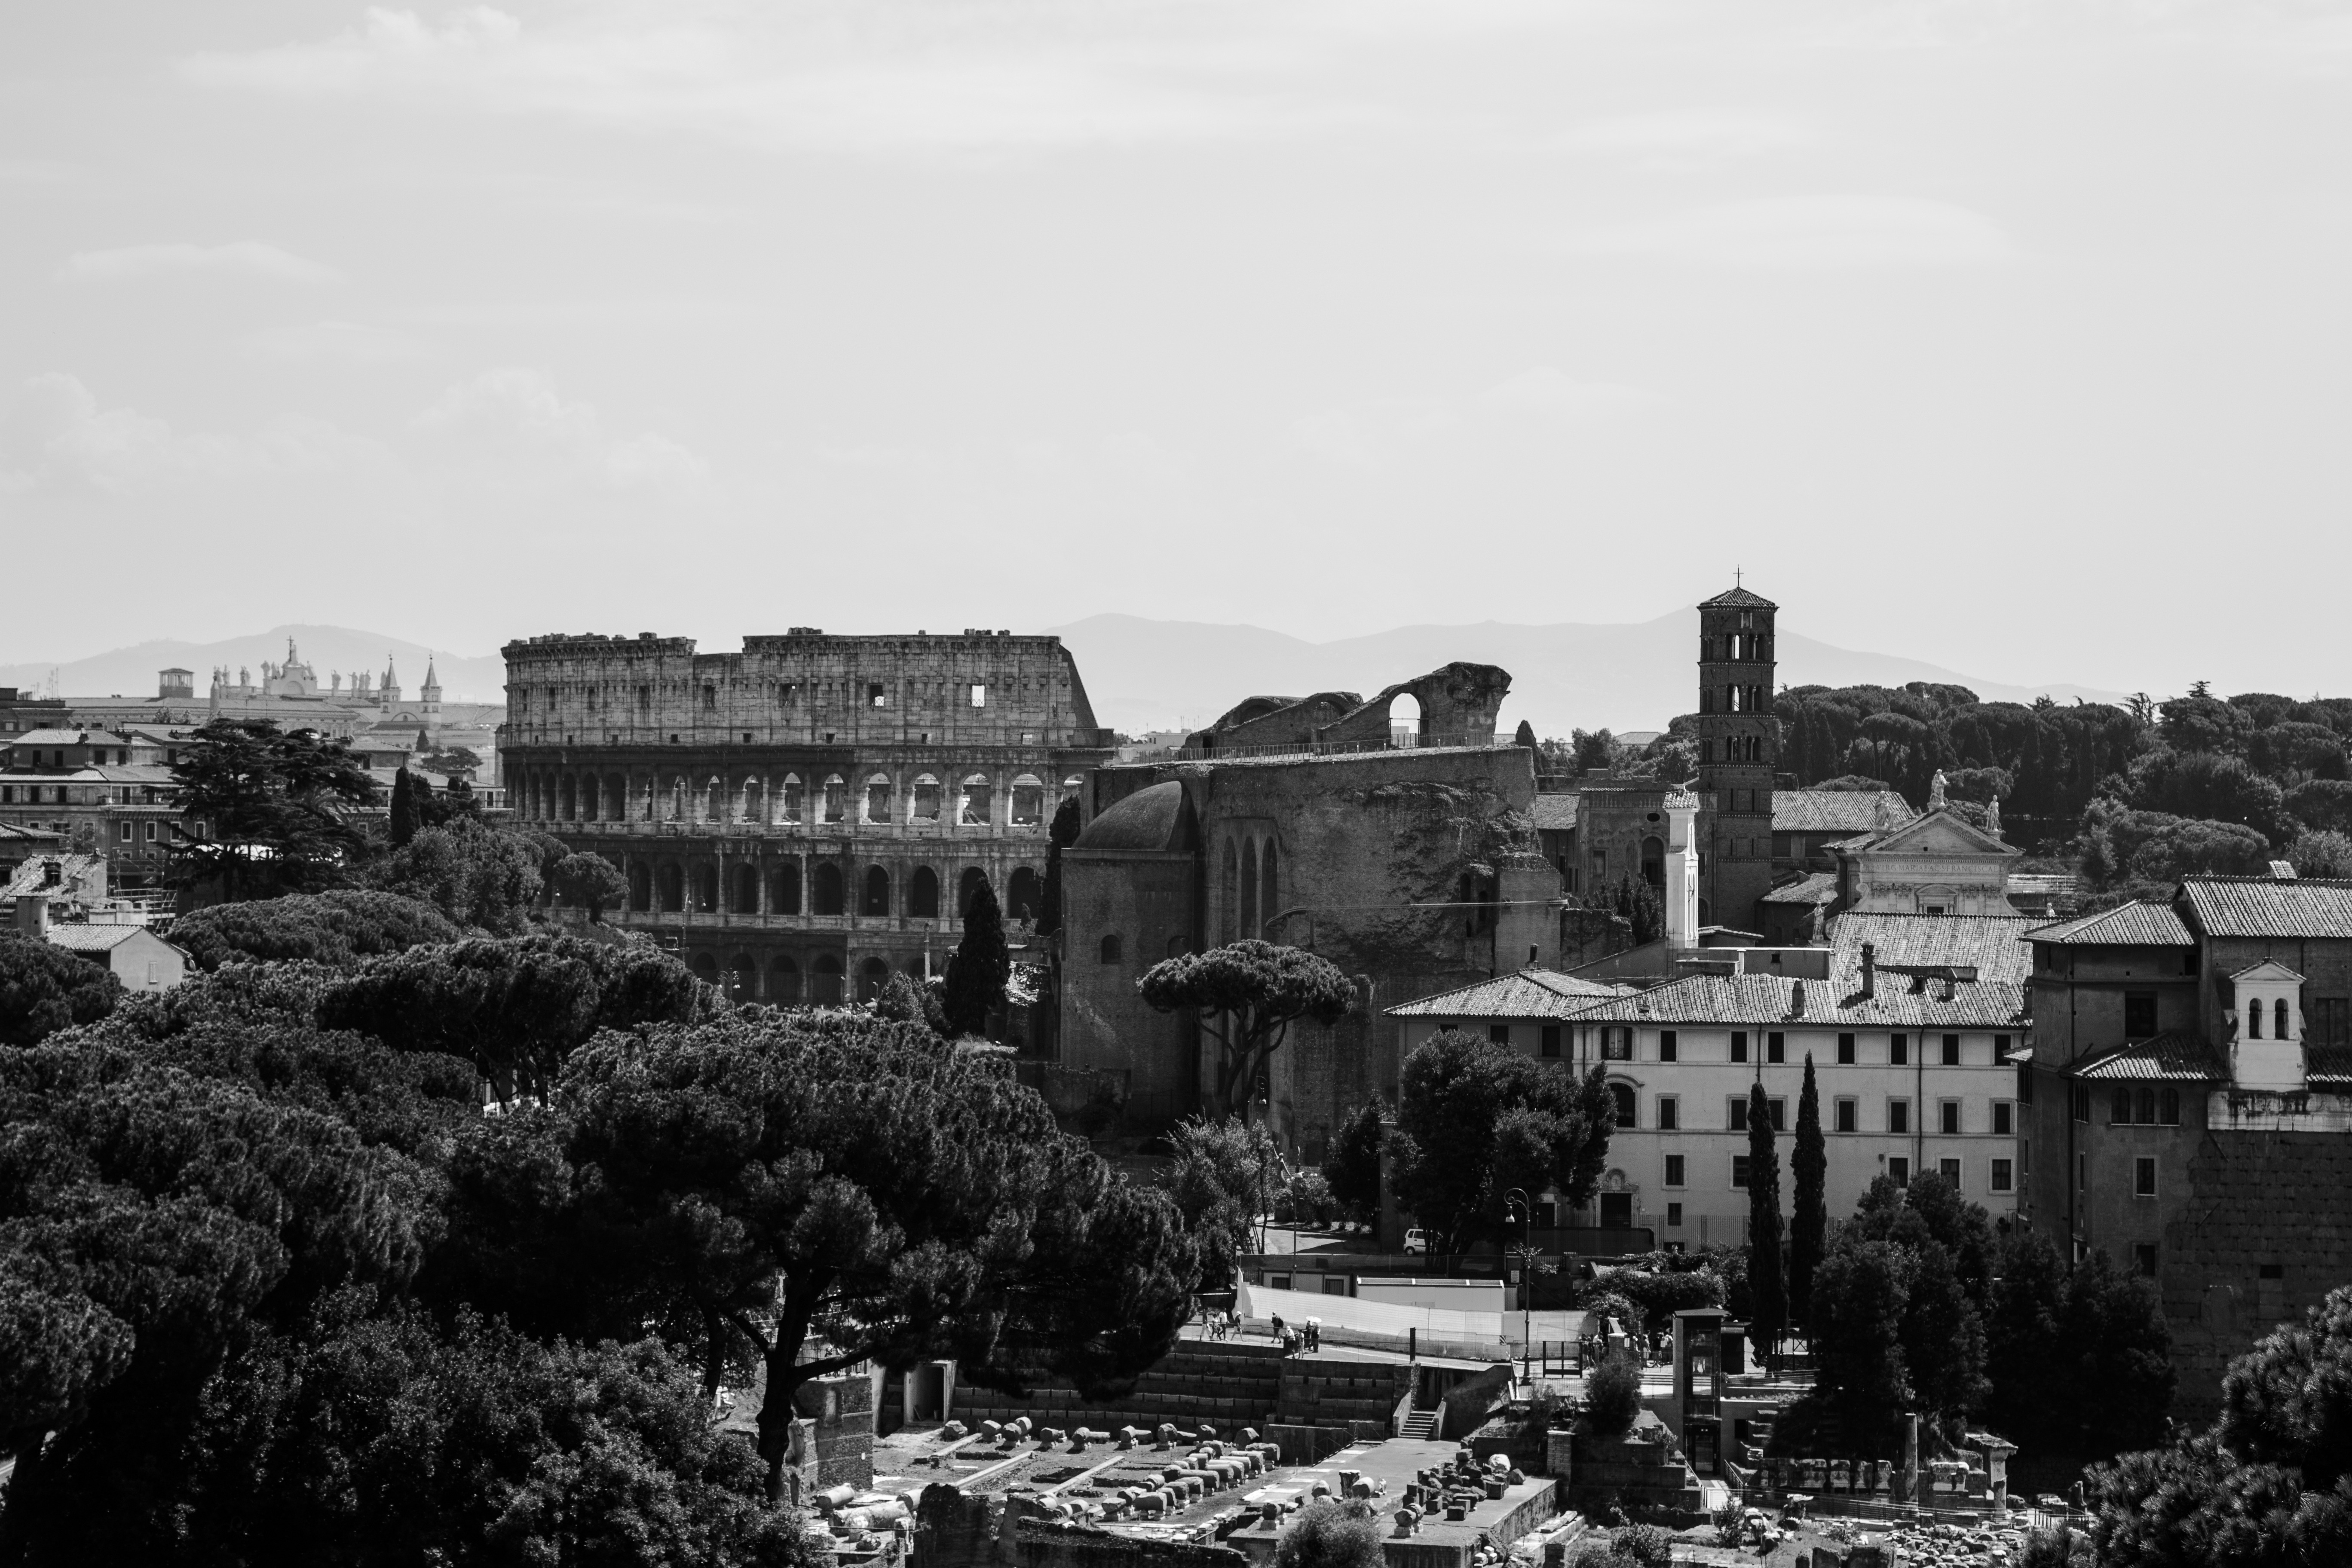
black and white, skyline, photography, town, city, cityscape, panorama, scenery, ancient, italy, historic, monochrome, tourism, colosseum, rome, ruins, civilization, history, crumbling, historical, ancient buildings, caesar, gladiator, ancient rome, gladiators, coliseum, urban area, ancient building, monochrome photography, ancient history, human settlement